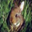
Label: rabbit